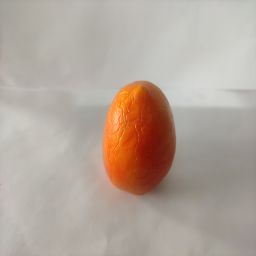
Crop: Tomato
Quality: Ripe